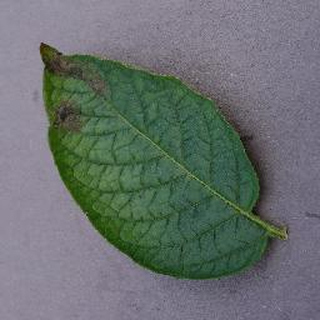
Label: potato_late_blight